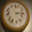
Label: clock